Les Roches Marbella International School of Hotel Management

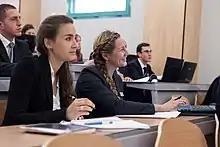
Les Roches students in Marbella

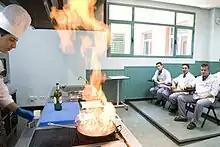
Students in a craft demonstration

Les Roches teaches that understanding the roles and responsibilities of employees helps a manager manage more effectively. As such, in additional to their hospitality management classwork, students work as "floor cleaners, cooks, waiters, [and] chefs." The Marbella campus offers undergraduate, master's, and postgraduate degrees in global/international hospitality management, as well as a master's degree in marketing and management for luxury tourism. More recently, Les Roches has introduced an executive postgraduate diploma program in international hotel management which fast-tracks students already working full-time in the industry. Specialisations available on the Marbella campus are: resort development and management, entrepreneurship, digital marketing strategies, and financial performance management. All programs are accredited by the New England Commission of Higher Education.